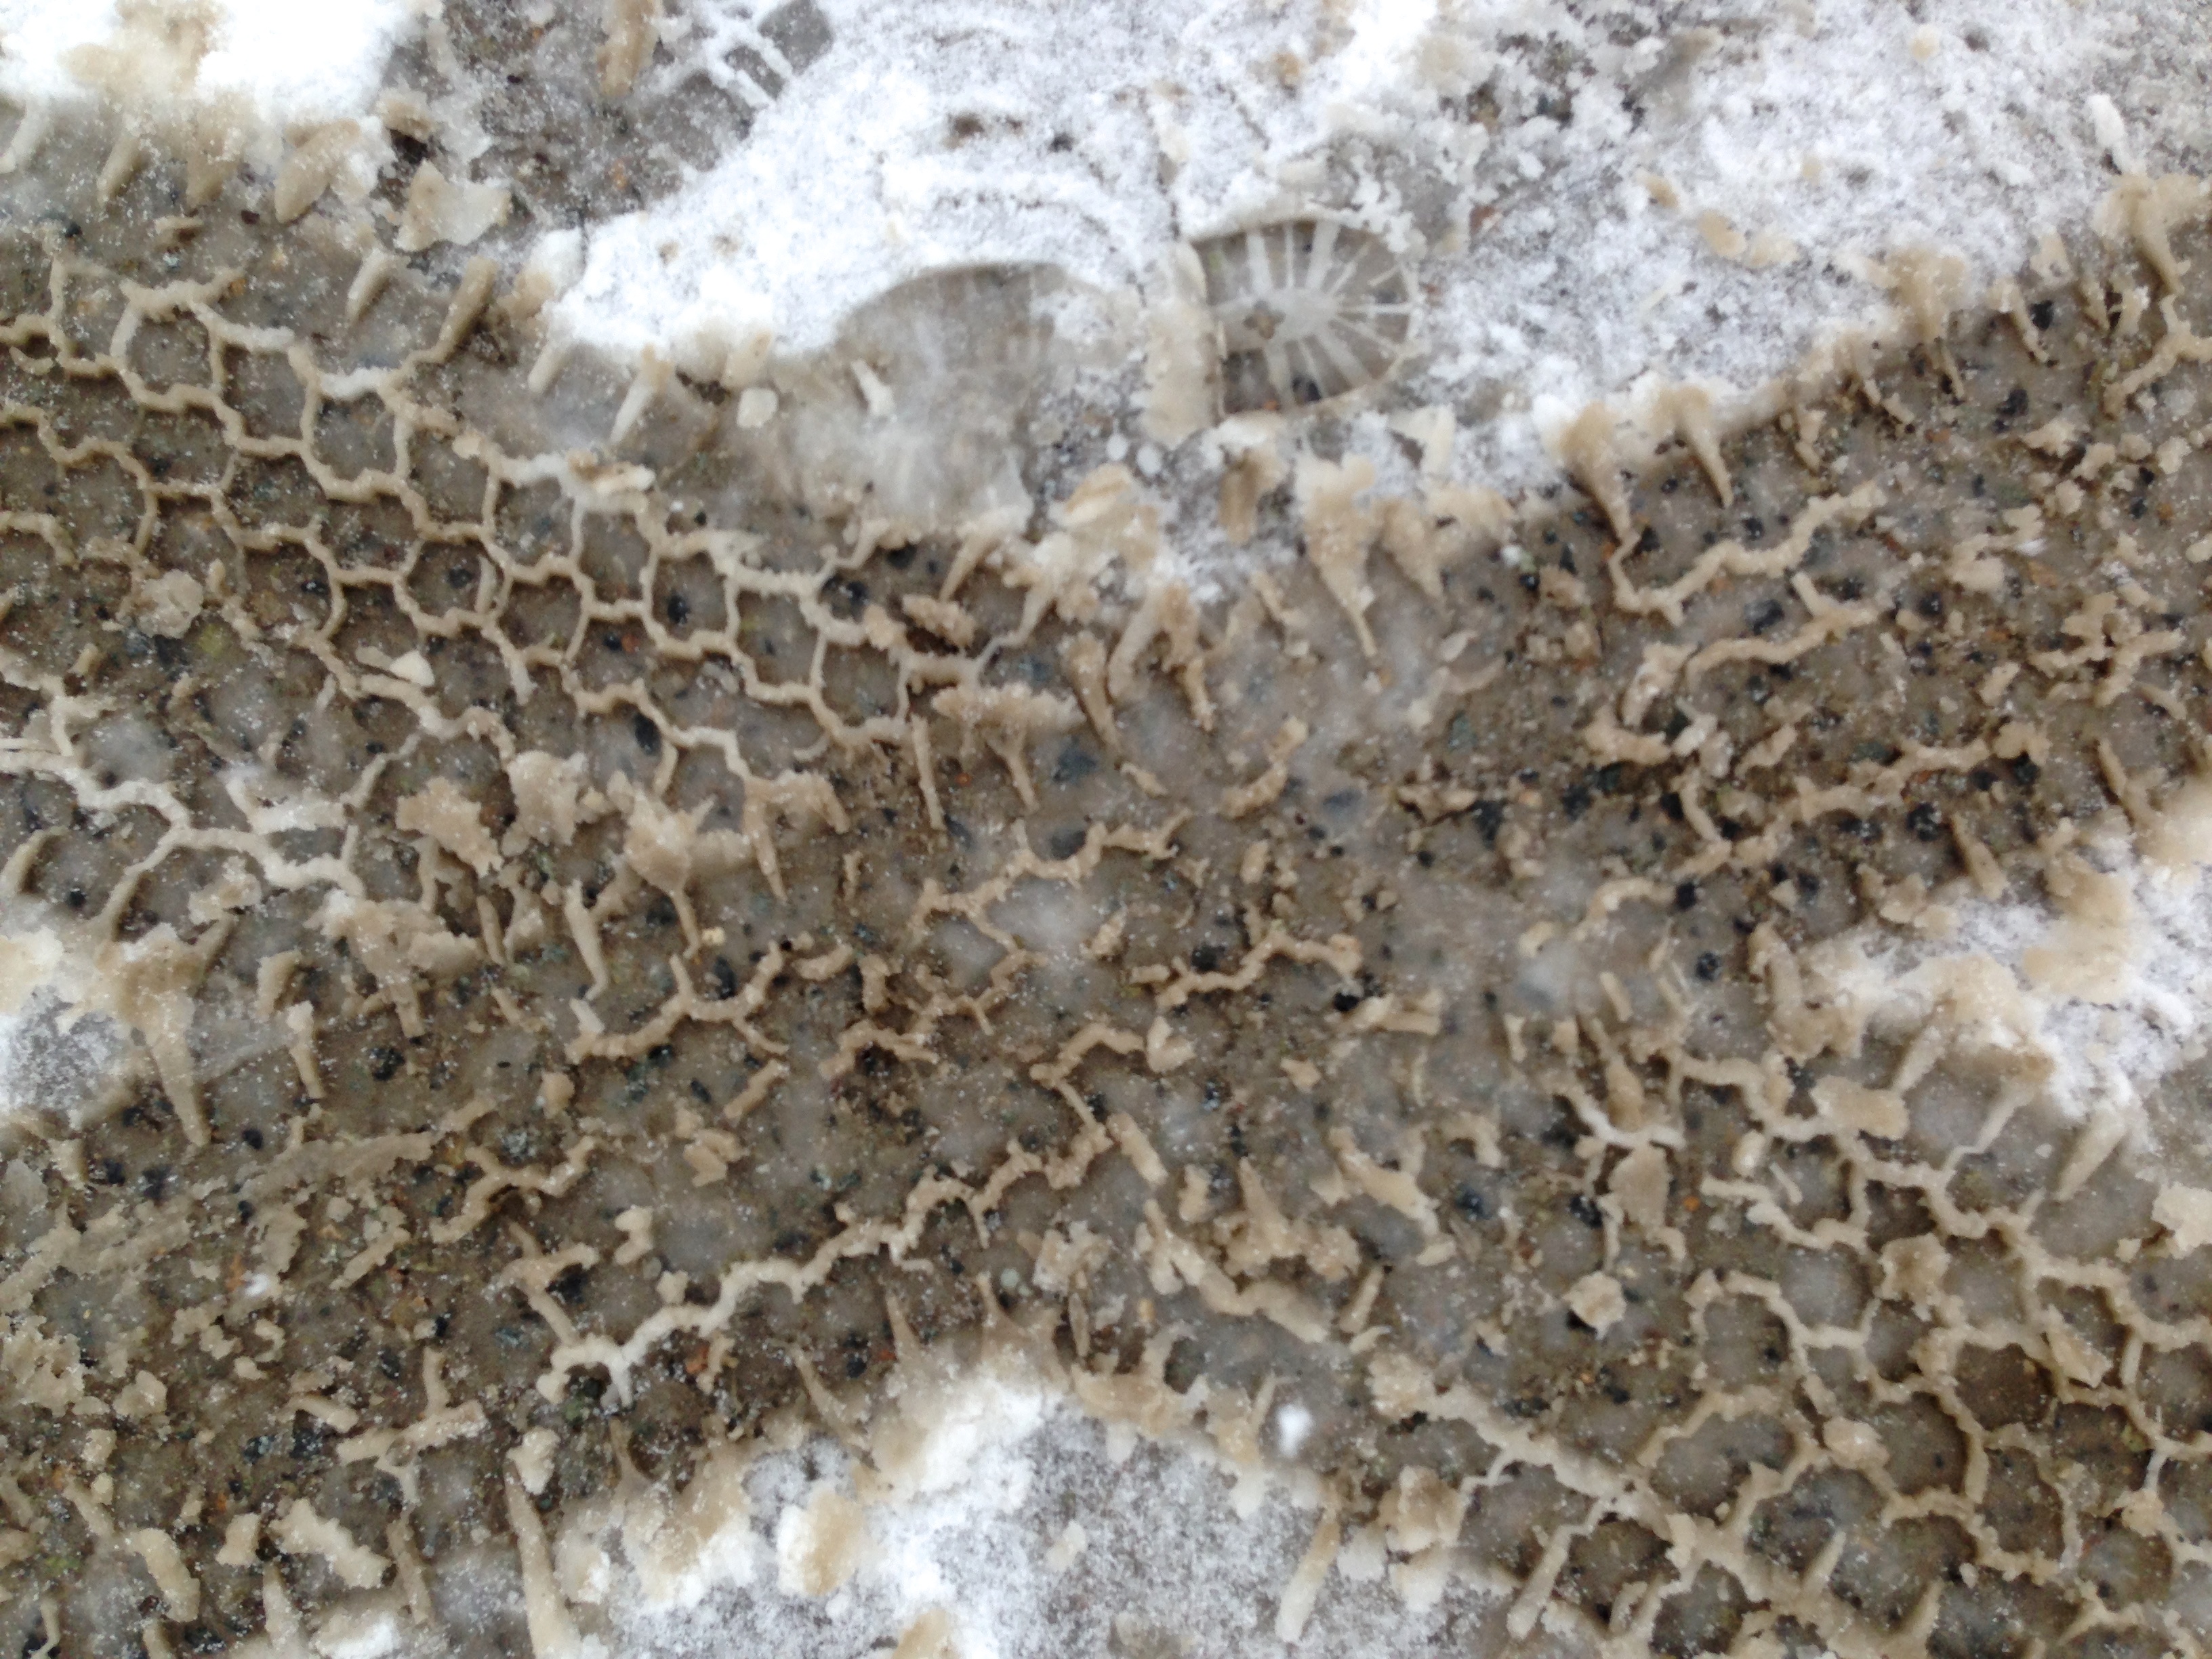
pattern, insect, soil, material, flooring, membrane winged insect